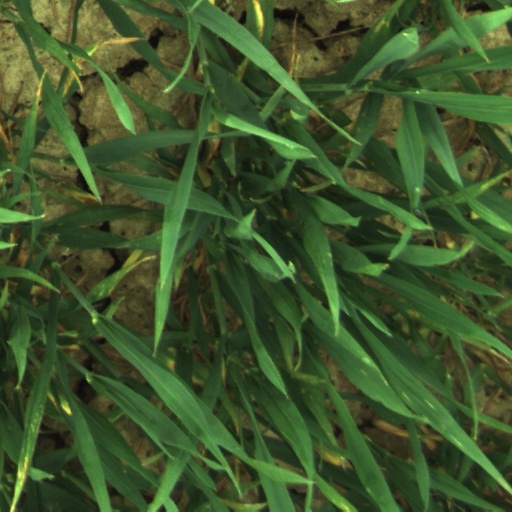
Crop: wheat